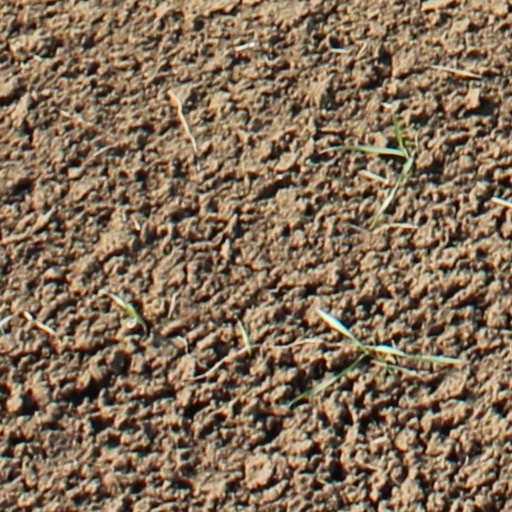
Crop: wheat